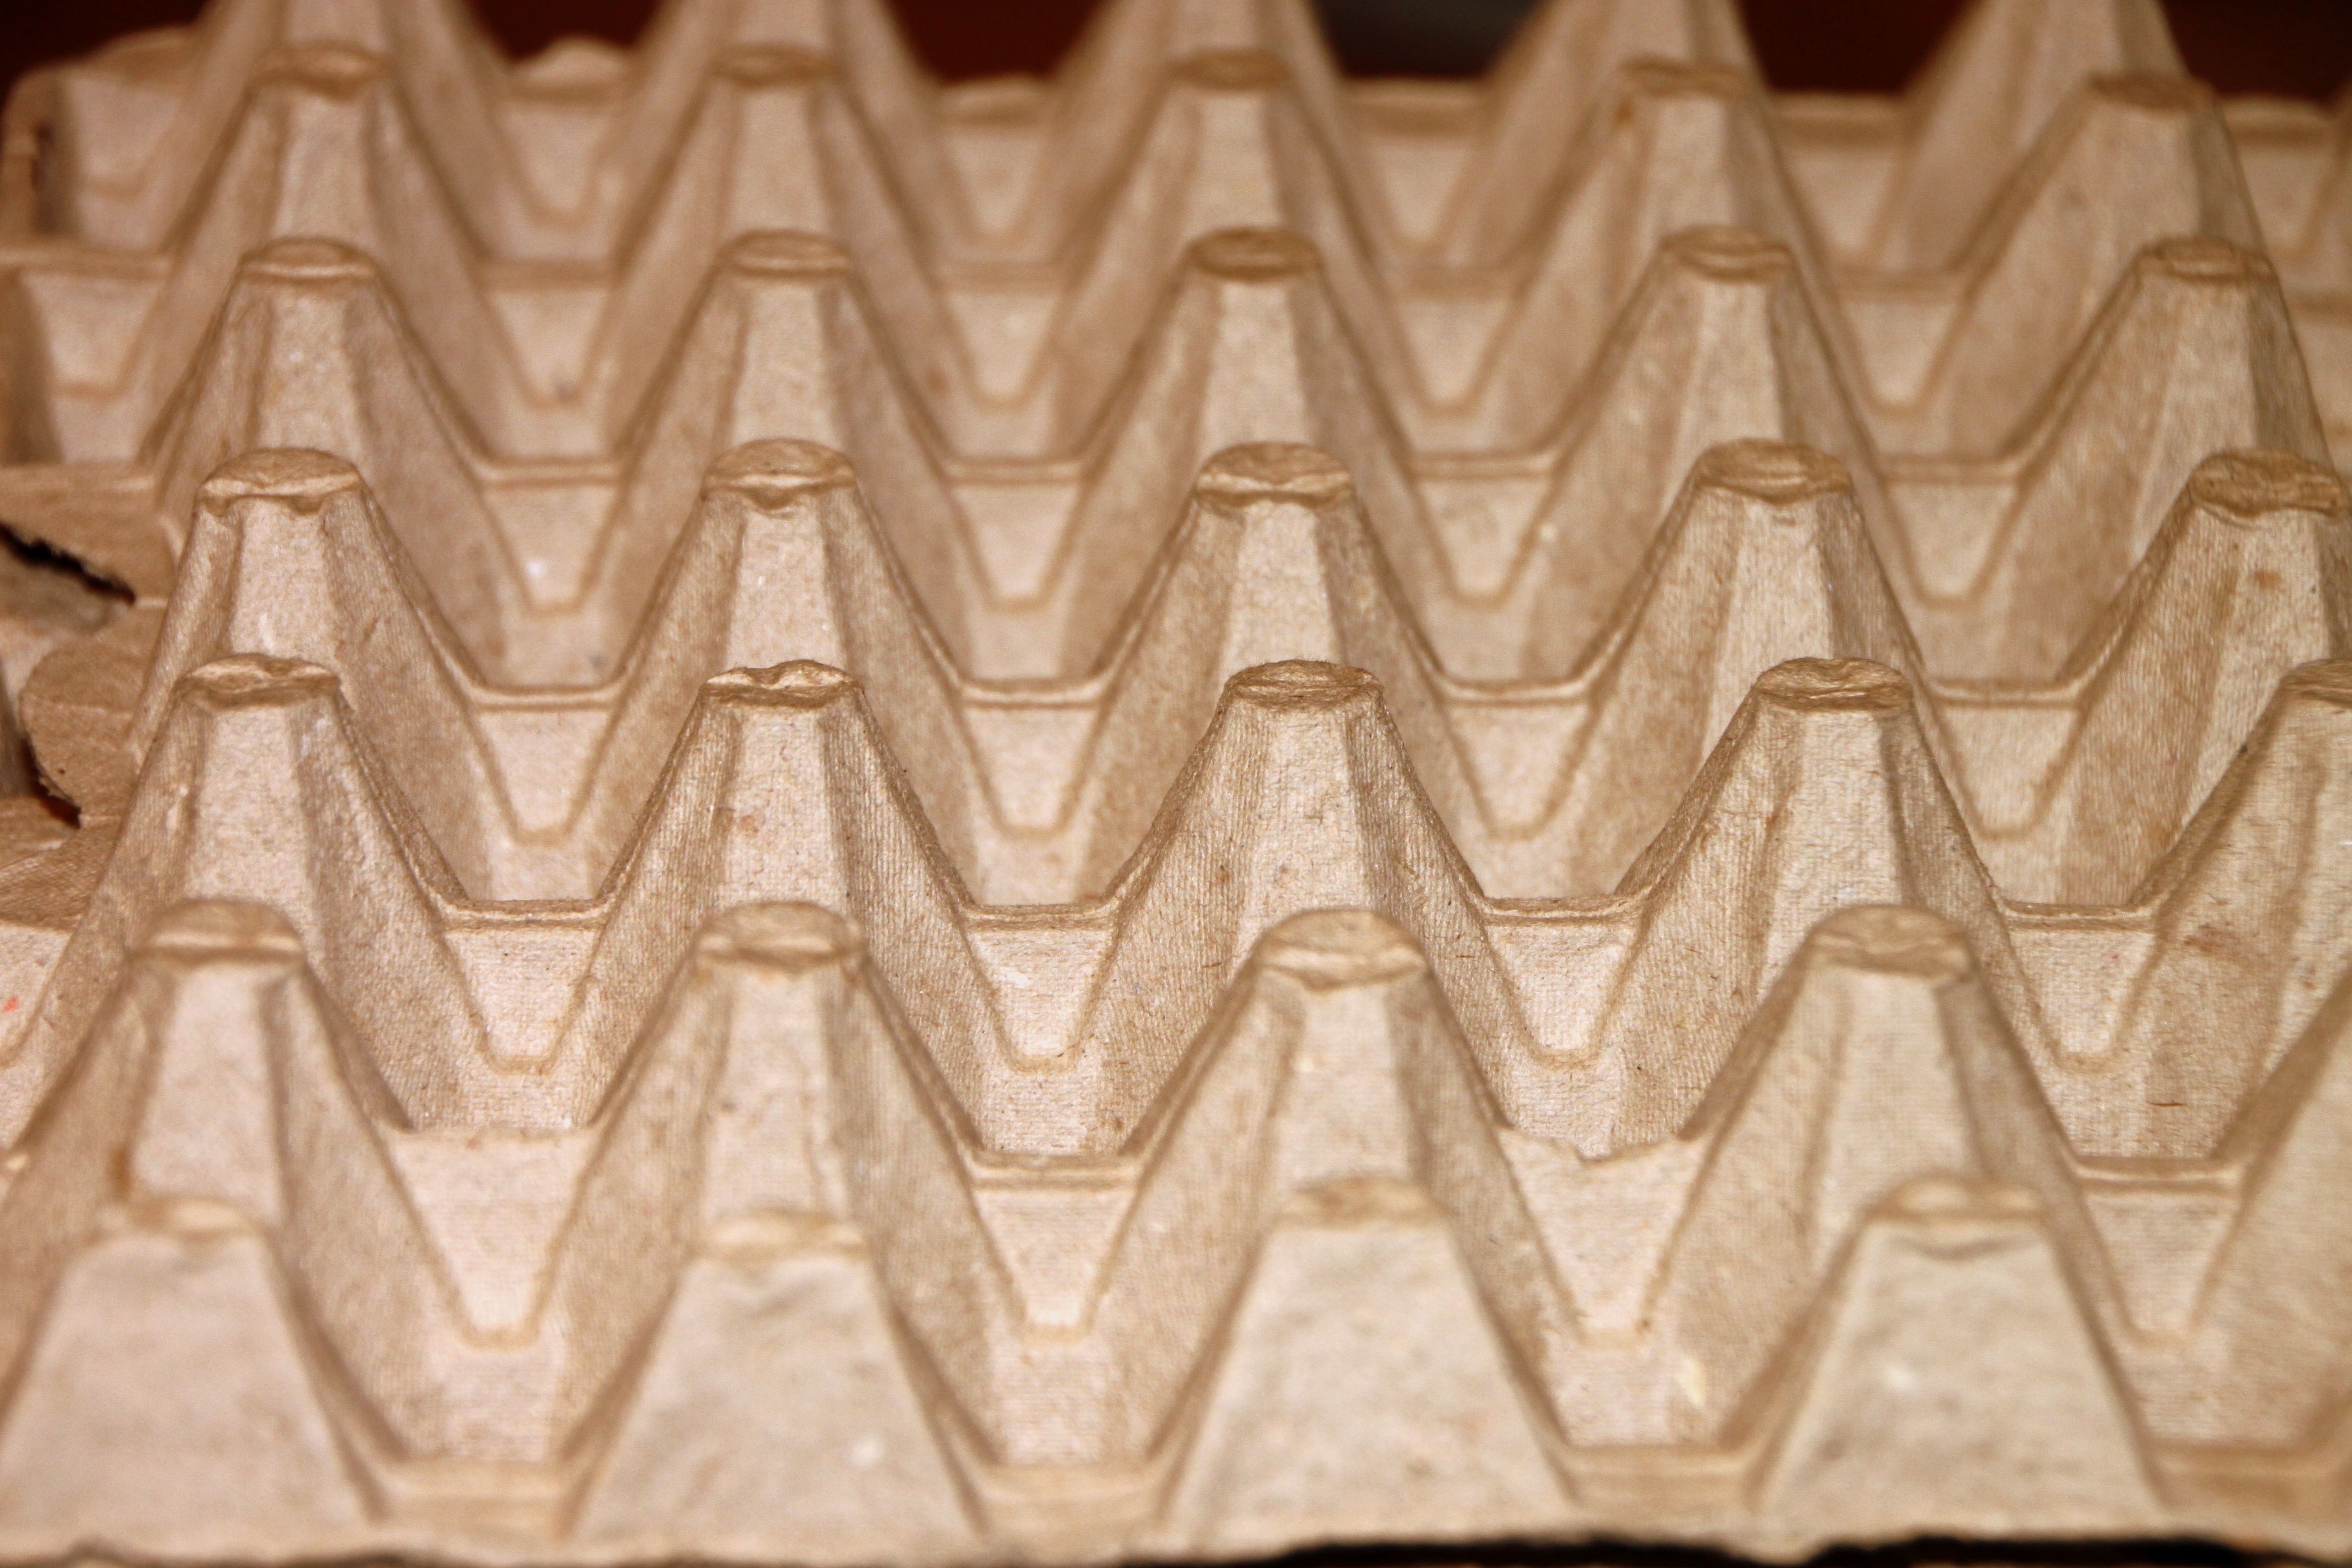
wood, floor, pattern, line, food, drink, tray, egg, interior design, art, design, temple, symmetry, carving, relief, cartons, recycled, flooring, ancient history